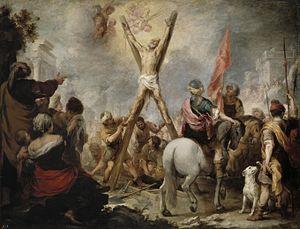
Bartolomé Esteban Murillo est un peintre baroque espagnol du XVIIᵉ siècle. Il est avec Diego Vélasquez, Francisco de Zurbarán et José de Ribera l'un des principaux représentants du Siècle d'or en peinture et le chef de file de l'école de Séville, second centre artistique de l'Espagne au XVIIᵉ siècle après Madrid. Contrairement à ses prédécesseurs et contemporains andalous, il n'a jamais quitté Séville et n'a reçu aucune commande de la Cour d'Espagne.